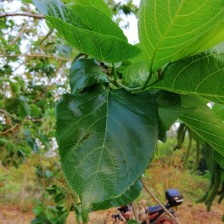
Variety: TaiwanMeacho